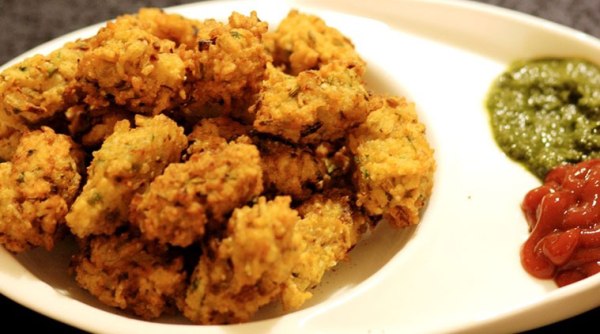
Dish: pakode